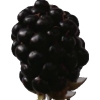
Label: blackberry